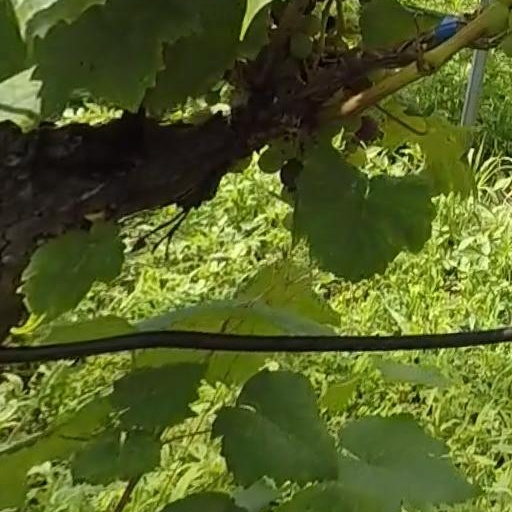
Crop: grape